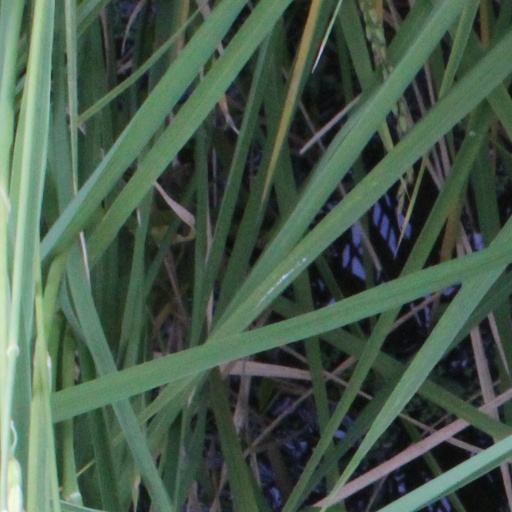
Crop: rice